Transwest Airlines

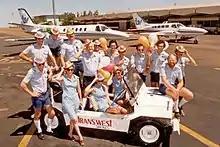
Promotion picture of Transwest airlines pilots and engineering staff at Port Hedland Airport - 1980

When it amalgamated into Skywest Airlines in 1982 it was the largest commuter airline in Western Australia operating a range of aircraft as Beech Baron, Beech King Air, BN-2 Islander, Cessna 206, Cessna 210, Cessna 310, Cessna 404, DHC-6 Twin Otter and employing 28 pilots operating out of 6 regional bases in Western Australia.